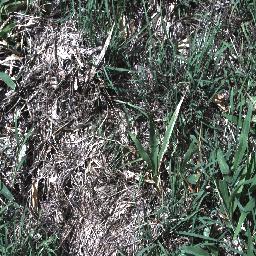
Label: negative